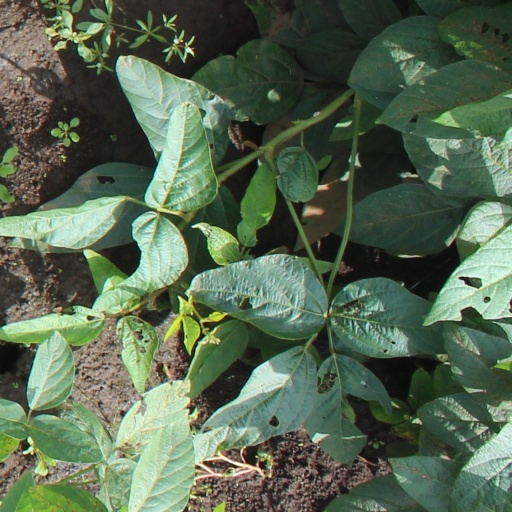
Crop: soybean